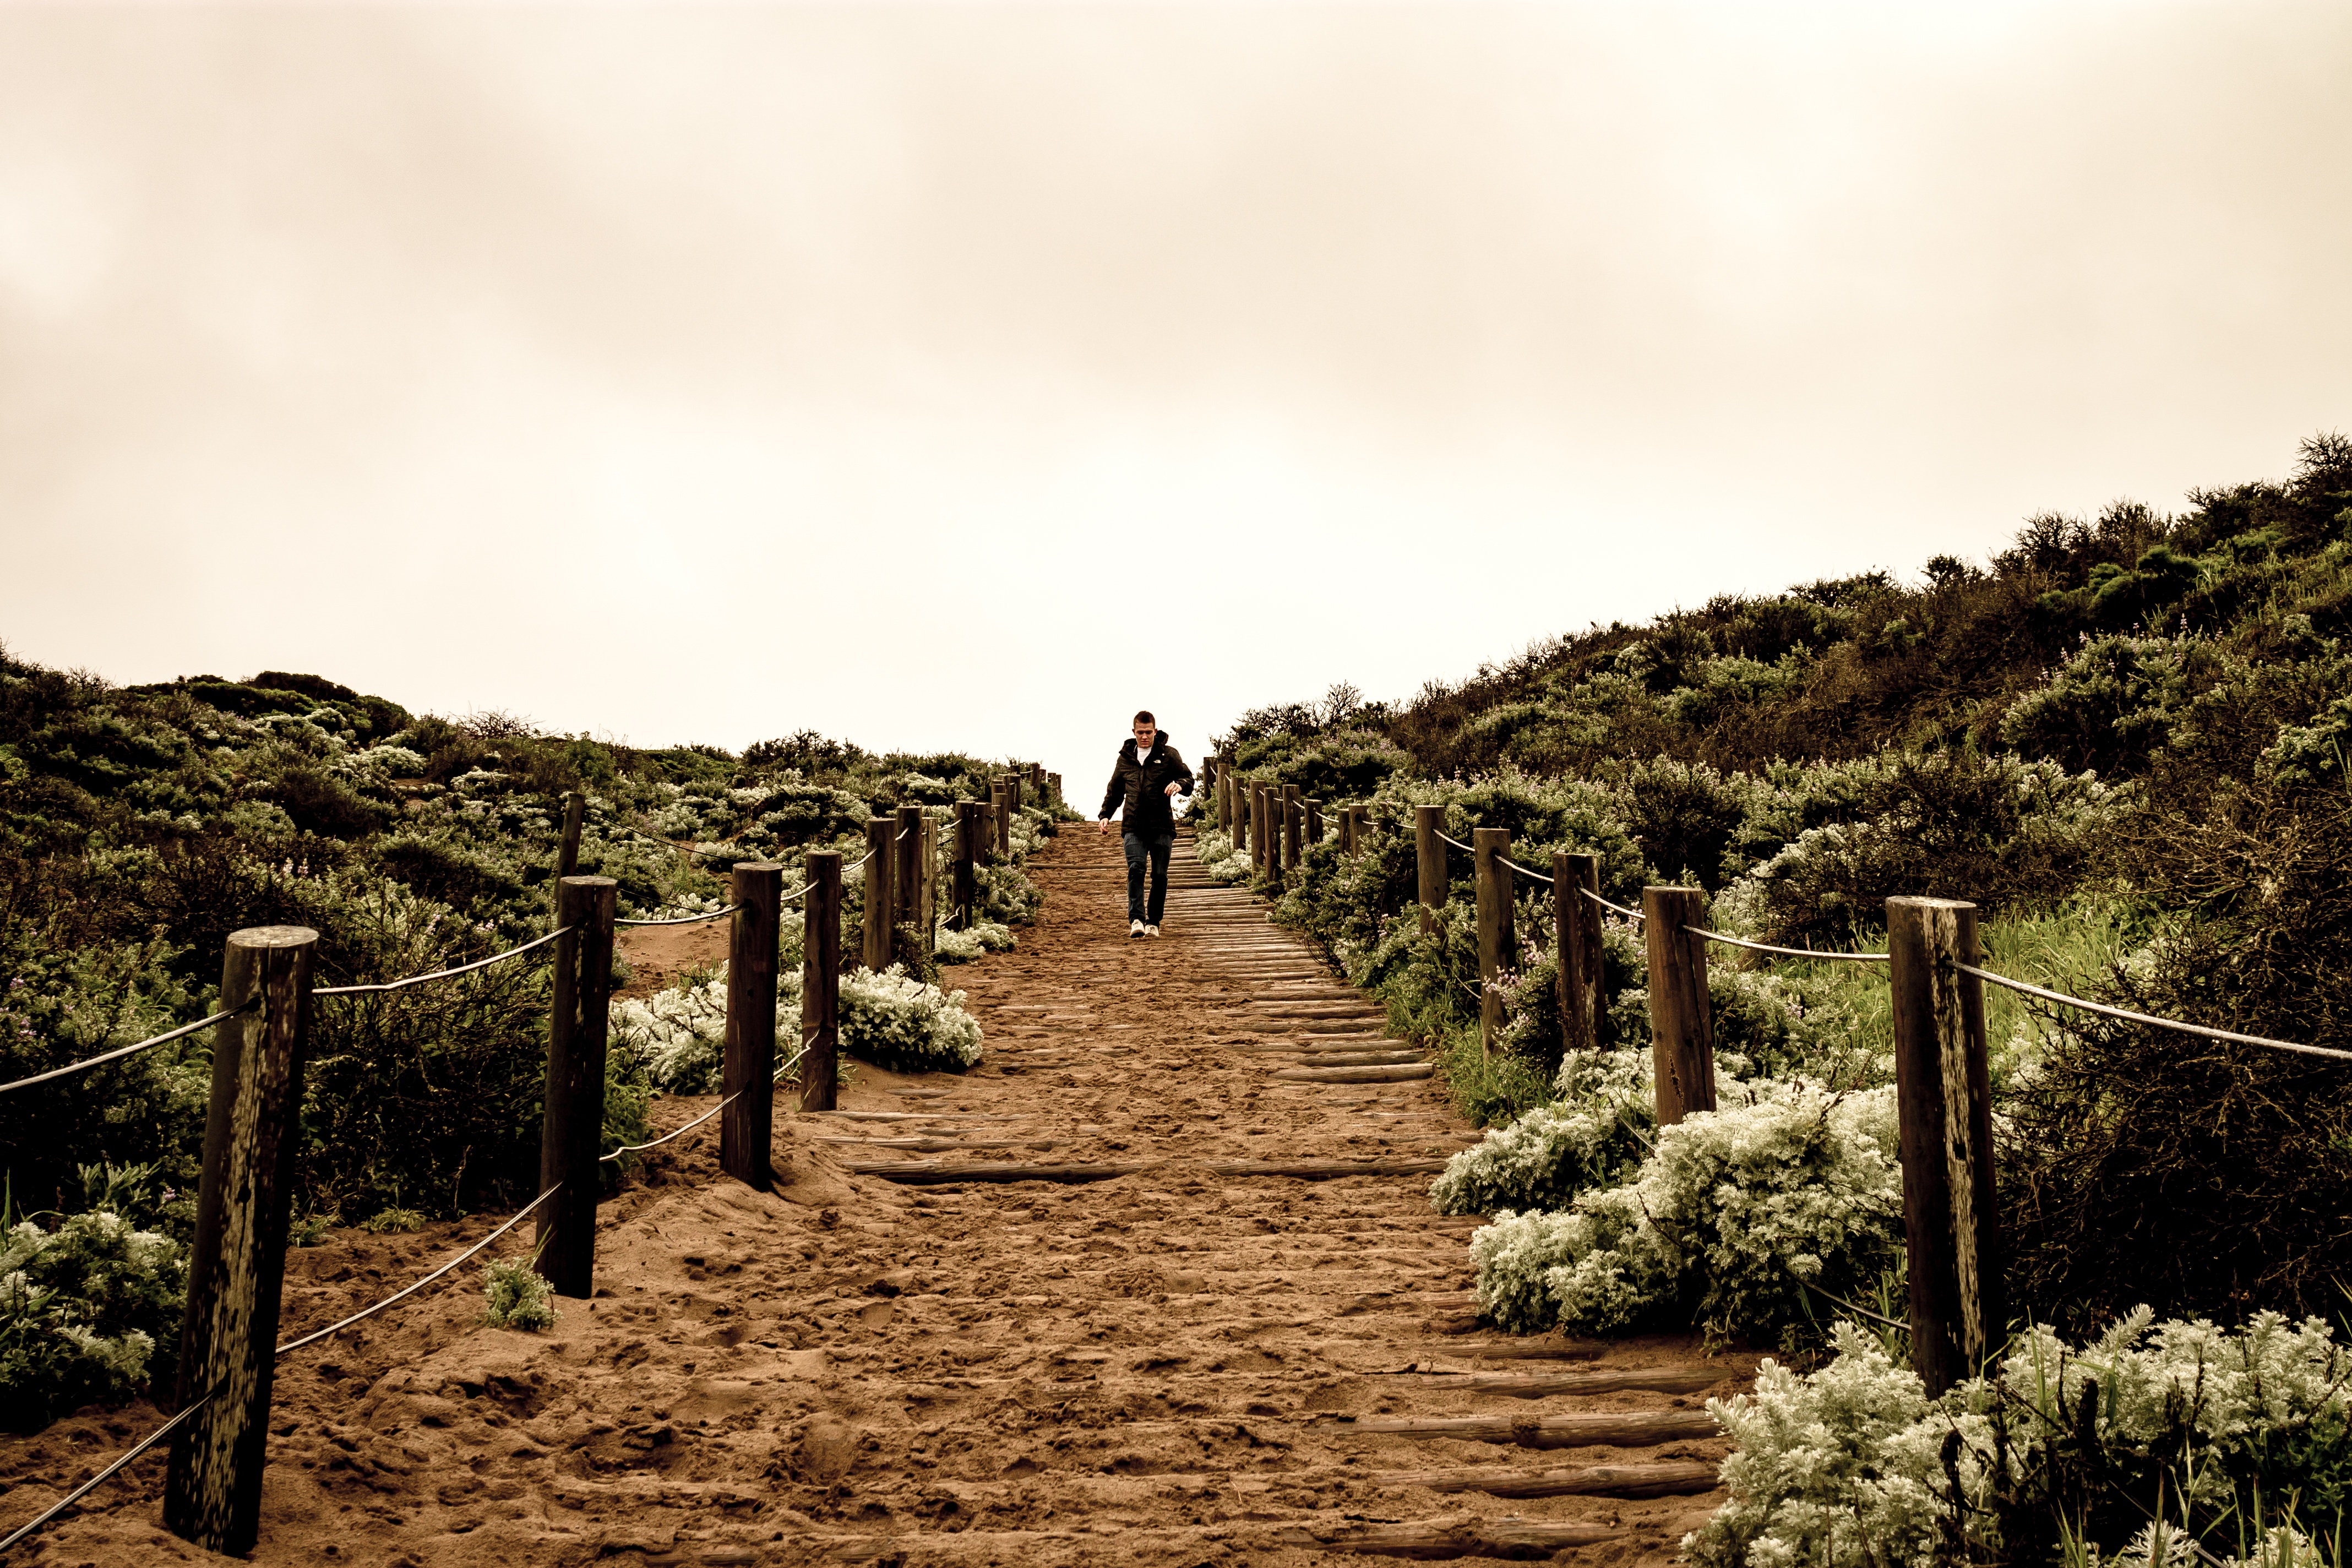
landscape, tree, nature, rock, mountain, hill, valley, travel, agriculture, temple, ruins, rural area, ancient history